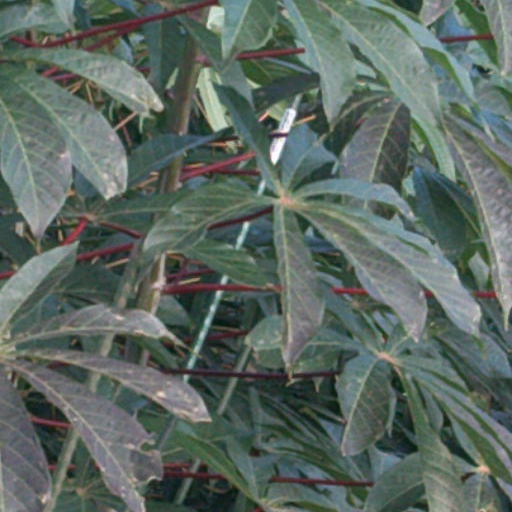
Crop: cassava